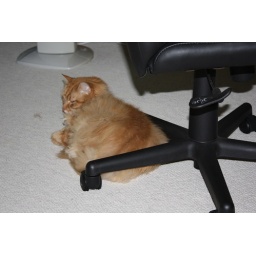
Backup cat decided the best place to nap today was under Mark's office chair.